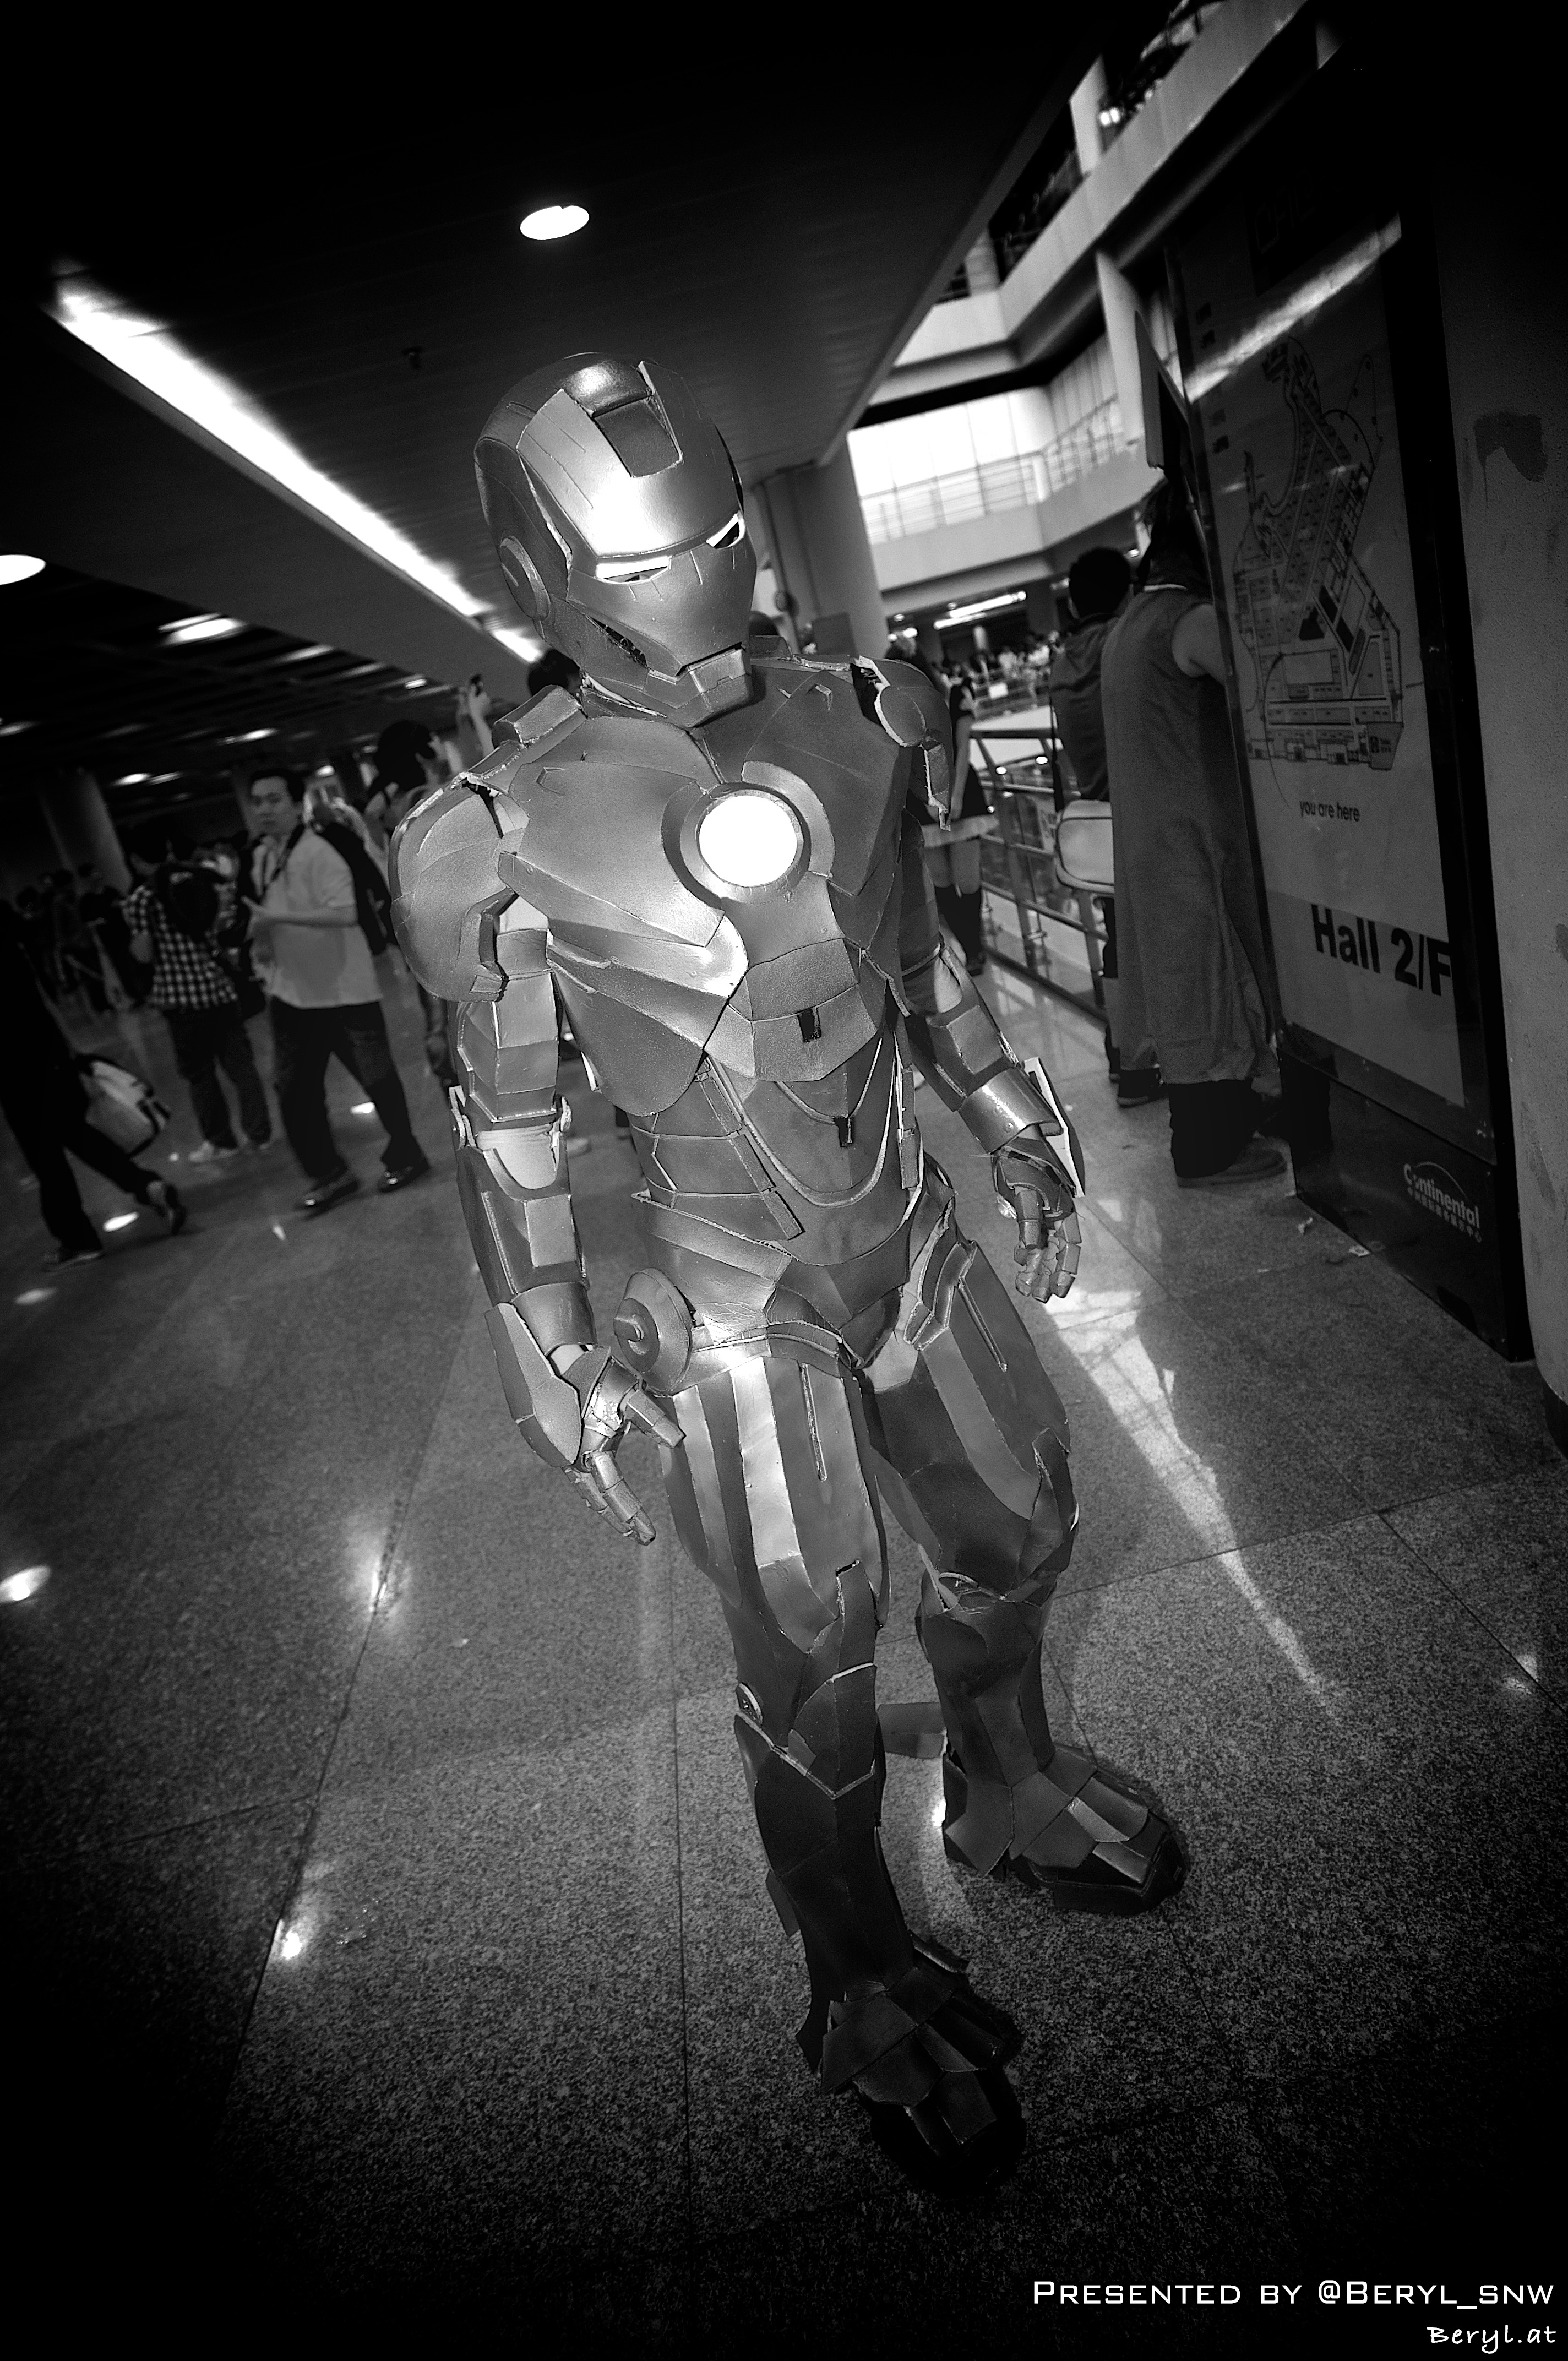
light, black and white, girl, white, night, photography, game, cute, darkness, black, monochrome, cosplay, girls, japanese, costume, games, anime, comic, comiccon, cos, con, monochrome photography, film noir